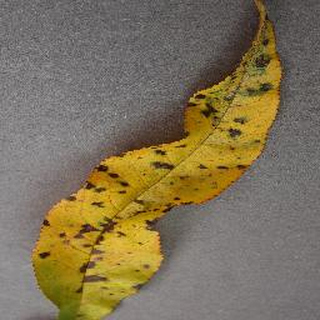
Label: peach_bacterial_spot